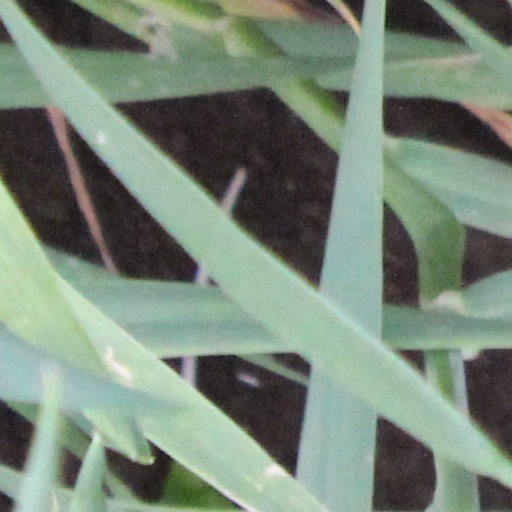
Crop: wheat